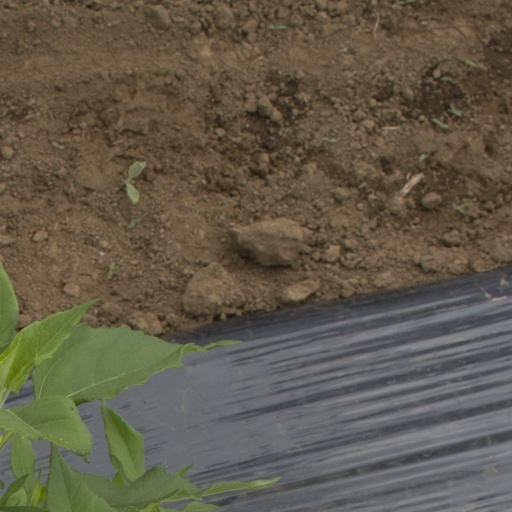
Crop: Jerusalem artichoke